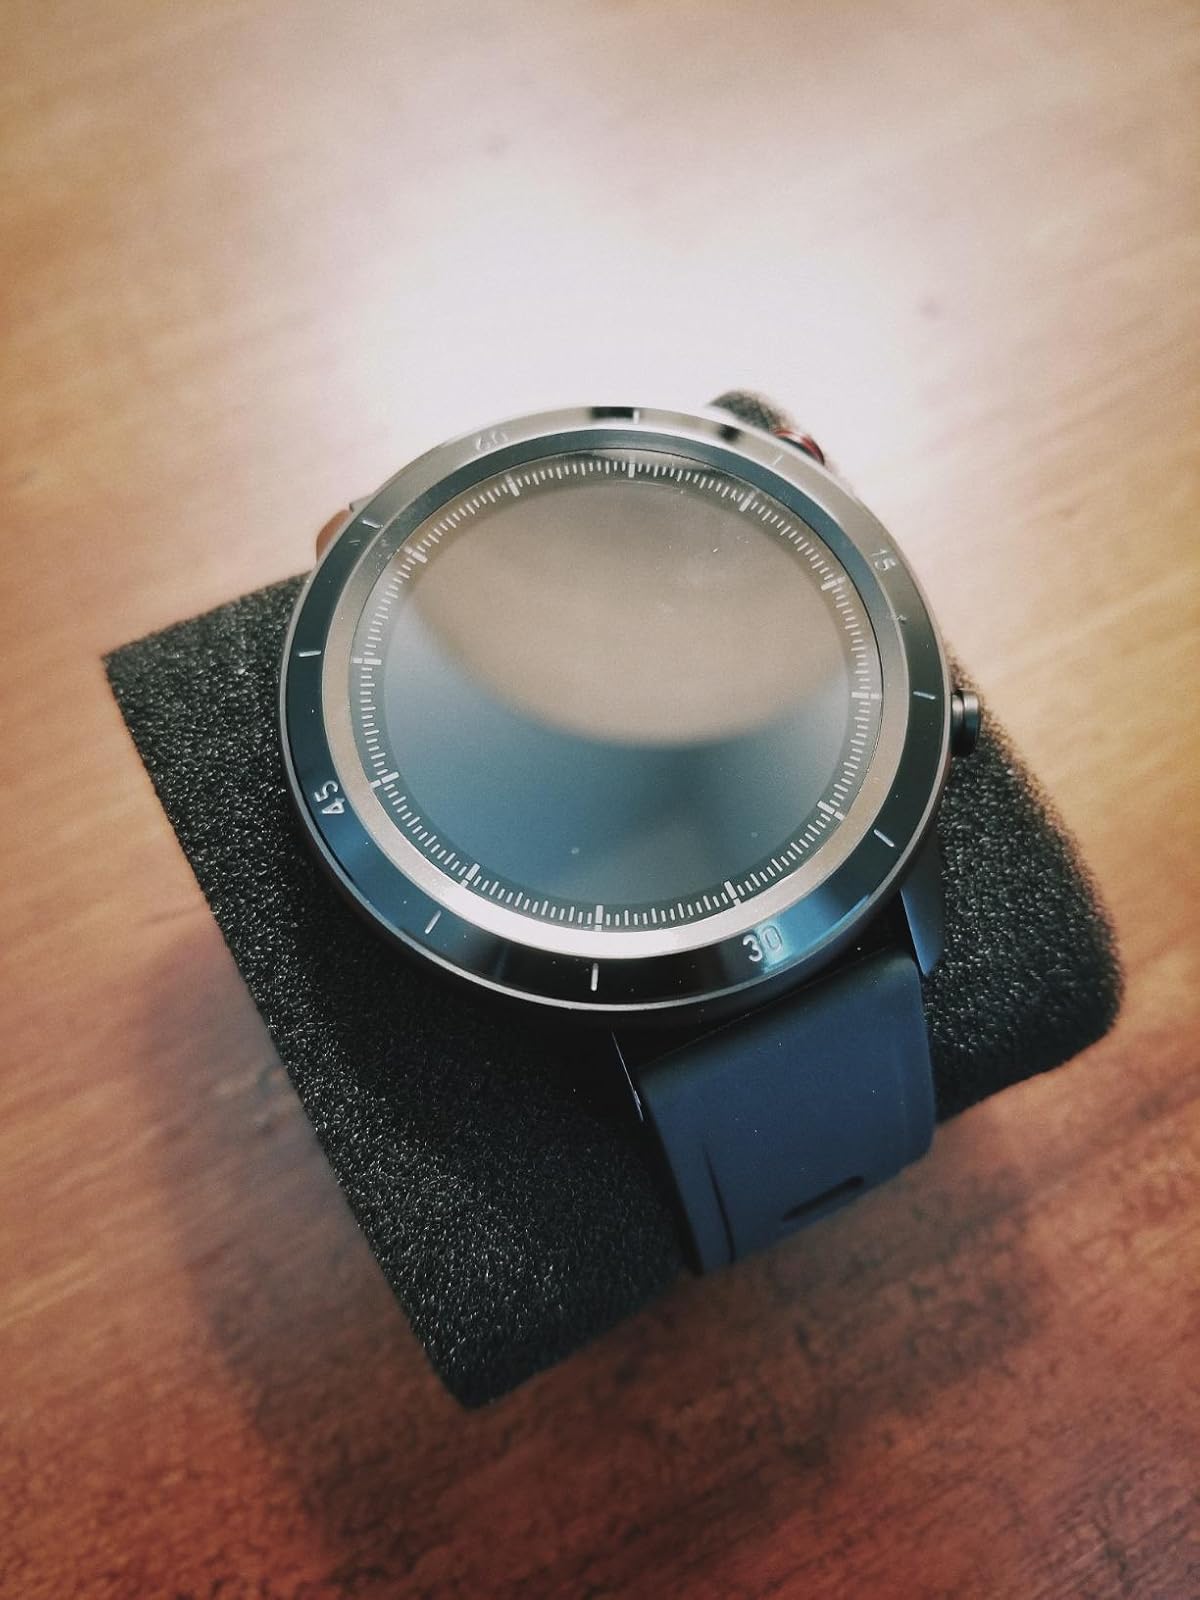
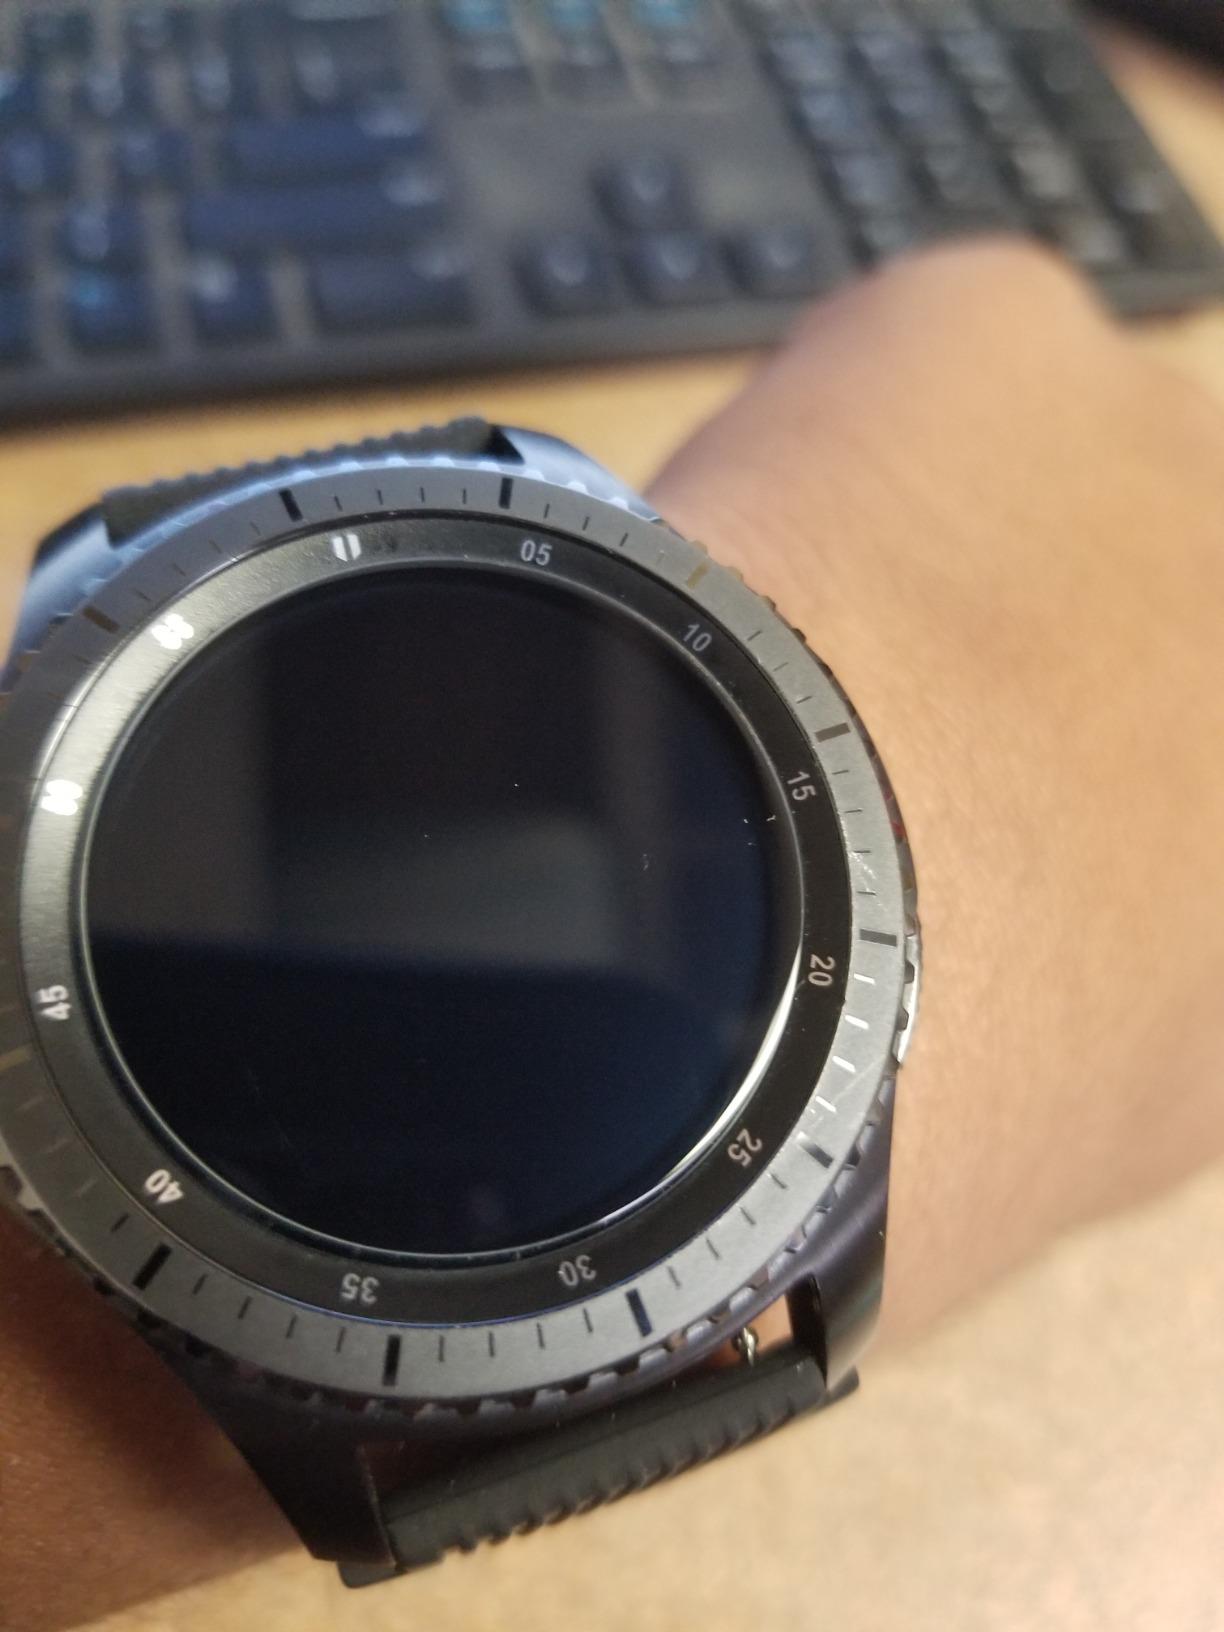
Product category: smartwatch
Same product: no